Cawdor (Roman fort)

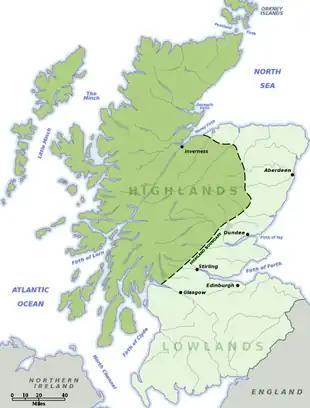
Cawdor Roman Fort is near Inverness, exactly at the top northern limit of the "Lowlands"

Cawdor (Roman Fort), located near the small village of Easter Galcantray ( east of Inverness), was suspected of being one of the northernmost Roman forts in Great Britain, although no evidence of Roman occupation has been found to date.